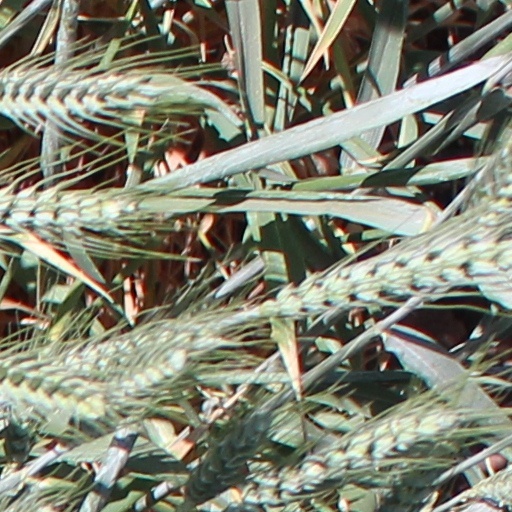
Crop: wheat